Cast coinage

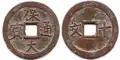
Vietnamese Bao Dai Thong Bao, last of its type minted in 1933

Cast coinage refers to coins made by pouring melted metal into a mold, i.e. casting. It has been used for regular coins, particularly in East Asia, but also other areas on a smaller scale (e.g. the ancient Mediterranean world). The method differs from the current mode of coin production, which is done by striking coin blanks that have been cut out of metal sheets. The method has also been used by forgers.